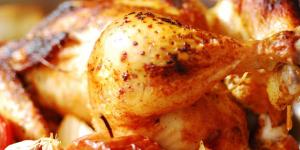
pollo a la manzana